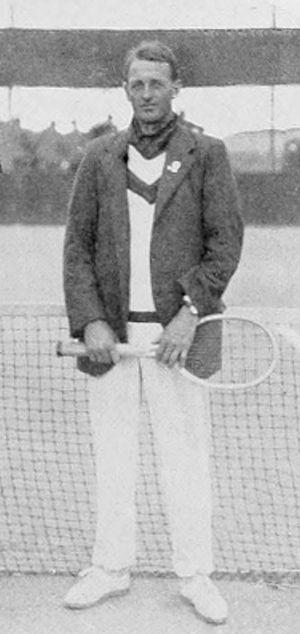
Charles Winslow est un joueur de tennis sud-africain.